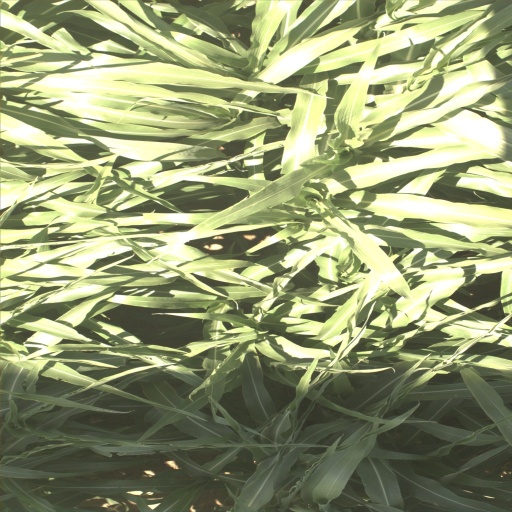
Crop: sorghum